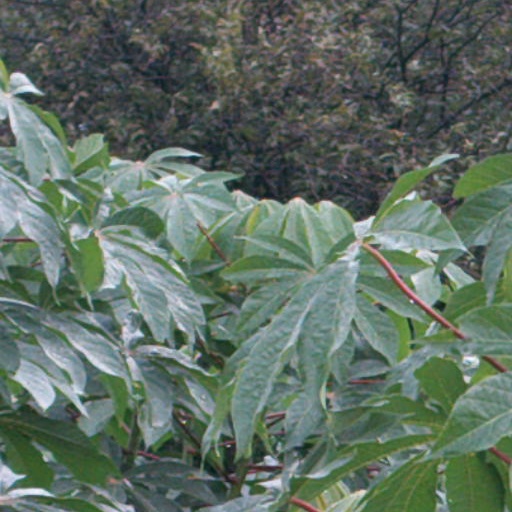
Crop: cassava